Armored cruiser

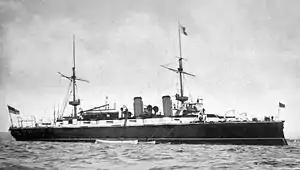

The next class of small cruisers in the Royal Navy, the , were protected cruisers, but the Royal Navy then returned to the armored cruiser with the , begun in 1885 and completed in 1889. The navy judged the "Orlando"s inferior to protected cruisers and built exclusively protected cruisers immediately afterwards, including some very large, fast ships like the 14,000-ton . However, the "Orlando"s were the first class of cruiser to use the triple-expansion engine. Because this type of reciprocating engine used the steam in three stages, it was more fuel-efficient than earlier compound engines. It also used steam of higher pressure, 60 poundforce per square inch, as compared to the 25 to 30 poundforce in earlier engines. With these engineering developments, warships could now dispense with sails and be entirely steam-driven.